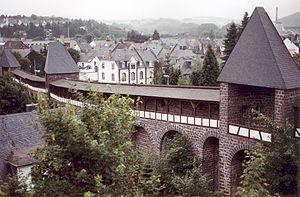
Mayen est une ville de l'Eifel, arrondissement de Mayen-Coblence, en Rhénanie-Palatinat. Avec 18 961 habitants pour 58 km², la ville comprend également les villages de Alzheim, Kürrenberg, Hausen-Betzing, Hausen et Nitztal. Mayen est le chef-lieu du district Vordereifel.